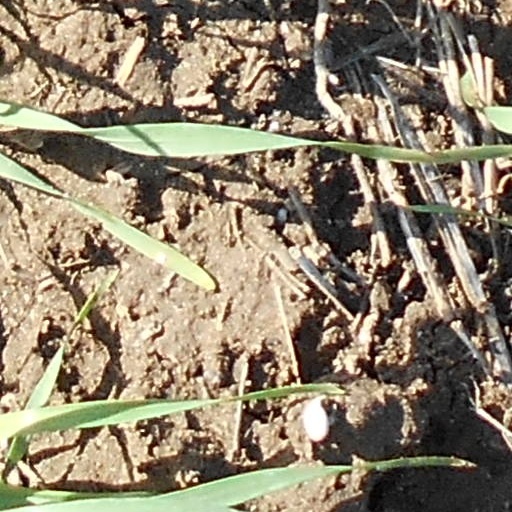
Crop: wheat